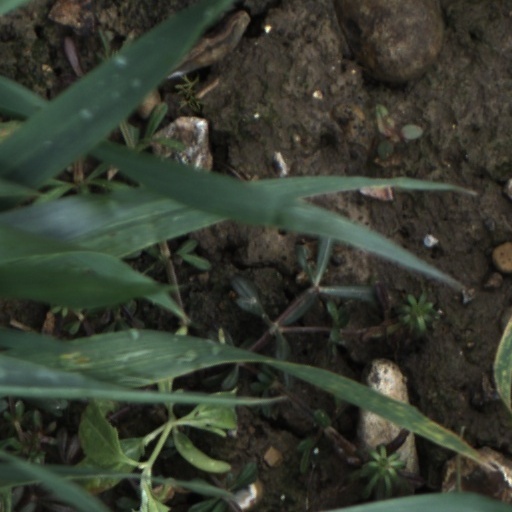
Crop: wheat